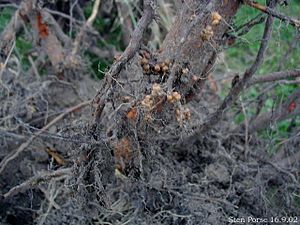
Symbiose
Rødlige knolde, hvor Frankia-aktinobakterier lever i gensidig symbiose med værtsplanten rødel.
Symbiose er betegnelsen for samliv mellem forskellige arter, hvad enten der er tale om samliv mellem planter, dyr eller bakterier, eller mellem disse grupper indbyrdes. Den aktive partner i samlivet kaldes symbionten. Den passive partner kaldes værten. Disse termer blev introduceret af den tyske plantepatolog Anton de Bary i midten af det nittende århundrede, med en bred definition. Kort tid efter introduceredes en smallere definition, hvor kun samliv der er til fordel for begge parter betegnes som ægte symbiose. Det er i dag de Barys definition, der anvendes i den akademiske verden